Edwin Brockholst Livingston

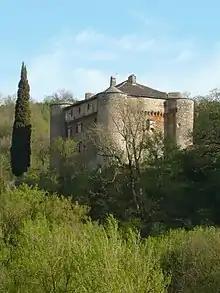
Château de Montalègre

On October 5, 1875, Edwin married Alice Mary Power (1850-1926) in Mannheim, Baden-Württemberg. She was the daughter of Irish politician Maurice Power (1811–1870), who served as a Member of Parliament for County Cork and the Lieutenant General for St Lucia, and Catherine (née Livingston) Power (b. 1815). Through her mother, Alice was a granddaughter of Judge Livingston. Together, they were the parents of: